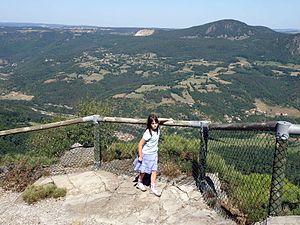
Roche-en-Régnier, comm. de la Haute-Loire, France (Auvergne). Vue prise depuis la table d’orientation du mont Gerbizon, située dans la comm. de Chamalières-sur-Loire à une alt. d’env. 930m, en direction du nord-ouest, c’est-à-dire vers la vallée de la Loire et, au-delà, vers la comm. de Roche-en-Régnier. Nous apercevons ainsi
Roche-en-Régnier est une commune française située dans le département de la Haute-Loire en région Auvergne-Rhône-Alpes.